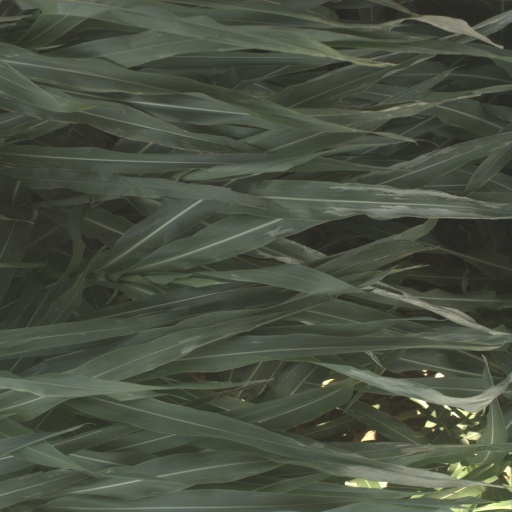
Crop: sorghum